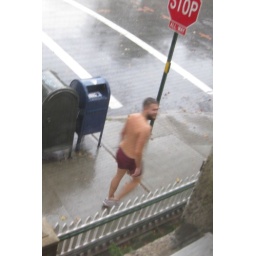
i spotted this fine specimen running in the rain outside my window